Hairstyle

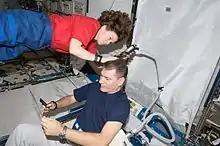
NASA astronaut Catherine (Cady) Coleman trims the hair of Paolo Nespoli in the "Kibō" laboratory on the International Space Station during Expedition 26. A hair clipper attached to a vacuum cleaner removes free-floating hair clippings.

An updo is a hair style that involves arranging the hair so that it is carried high on the head. It can be as simple as a ponytail, but is more commonly associated with more elaborate styles intended for special occasions such as a prom or weddings.